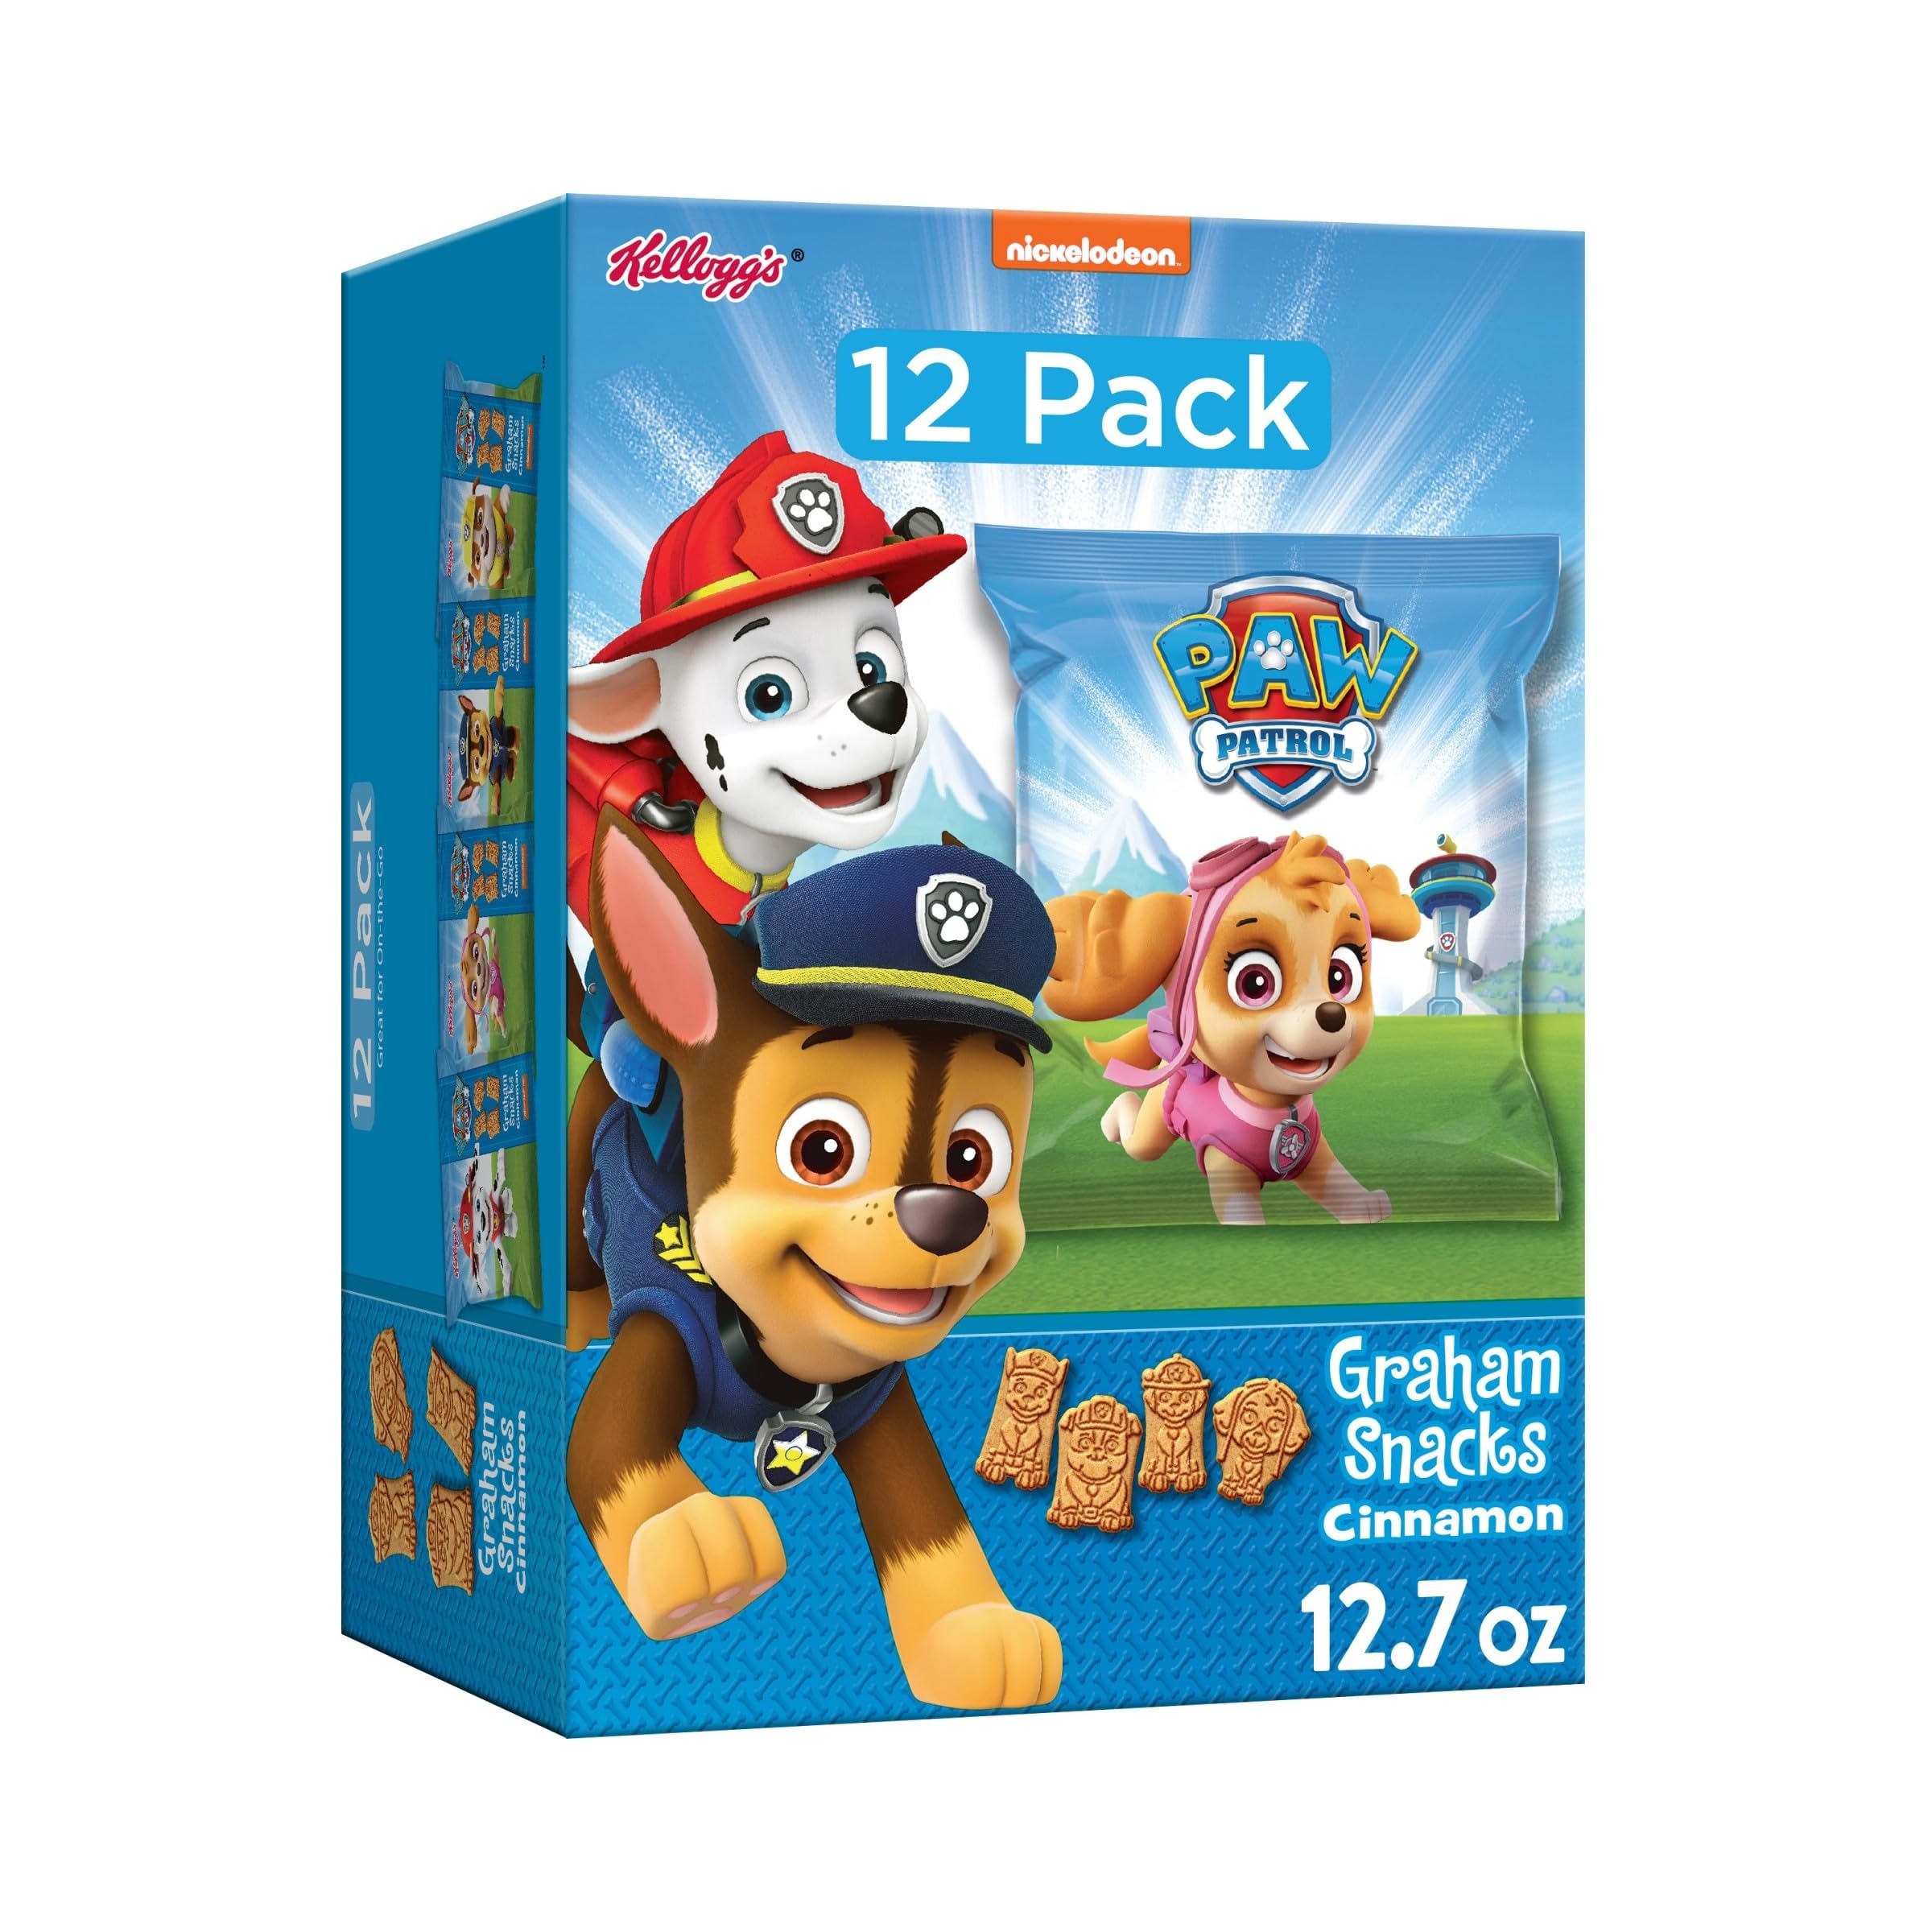
Item Name: Kellogg's PAW Patrol Graham Snacks, Kids Snacks, Whole Grain, Cinnamon, 12.7oz Box (12 Pouches)
Bullet Point 1: Sweet and crunchy, bite-sized graham snacks baked to crispy perfection; With shapes inspired by your favorite PAW Patrol characters
Bullet Point 2: Make snack time fun with this classic treat and the lovable PAW Patrol characters; Kids will love the delicious flavor of cinnamon in every bite
Bullet Point 3: Contains 9g of whole grain per serving; No high fructose corn syrup; No artificial flavors or colors; Kosher Dairy; Contains wheat and soy ingredients
Bullet Point 4: Convenient caddy box with individual pouches for grab-and-go snacking; Stock your home pantry, store for treats at school, and pack in lunchboxes
Bullet Point 5: Includes one, 12.7oz box containing 12, 1.06oz pouches of ready-to-eat graham snacks; Packaged for freshness and great taste
Value: 12.7
Unit: Ounce

Price: 6.99